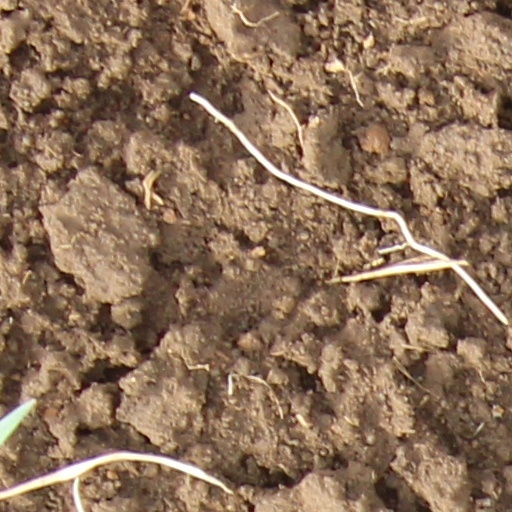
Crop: wheat